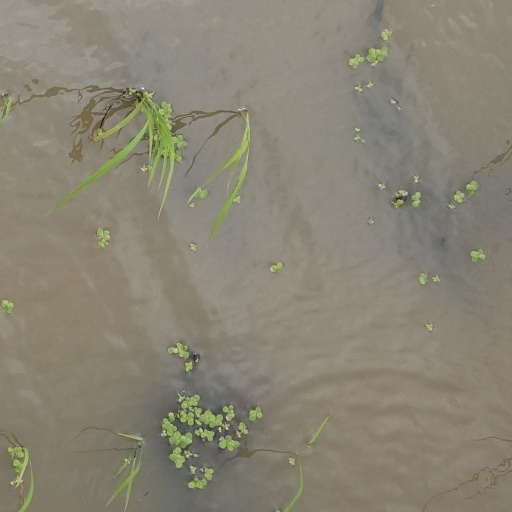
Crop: rice